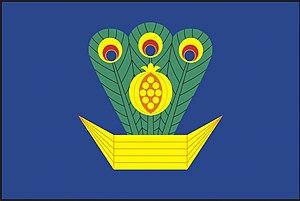
Korkyně est une commune du district de Příbram, dans la région de Bohême-Centrale, en République tchèque. Sa population s'élevait à 132 habitants en 2020.